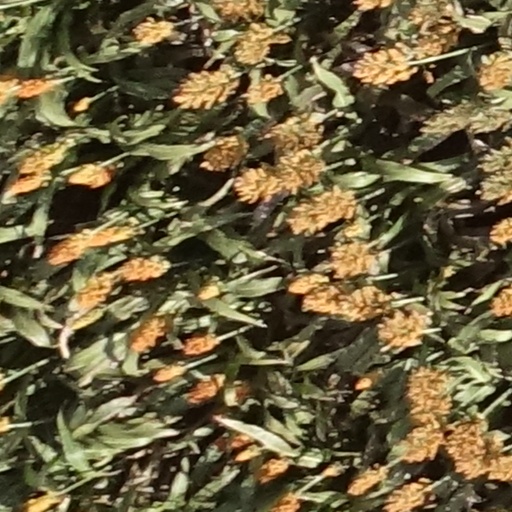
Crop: sorghum